Gran Premio de Madrid

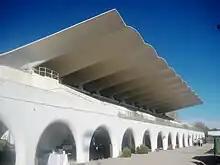
La Zarzuela

The Gran Premio de Madrid is an international horse race which is held in the “Hipódromo de la Zarzuela” racetrack . The race is designated for colts and fillies three years and older. It is a 2,500-metre race.